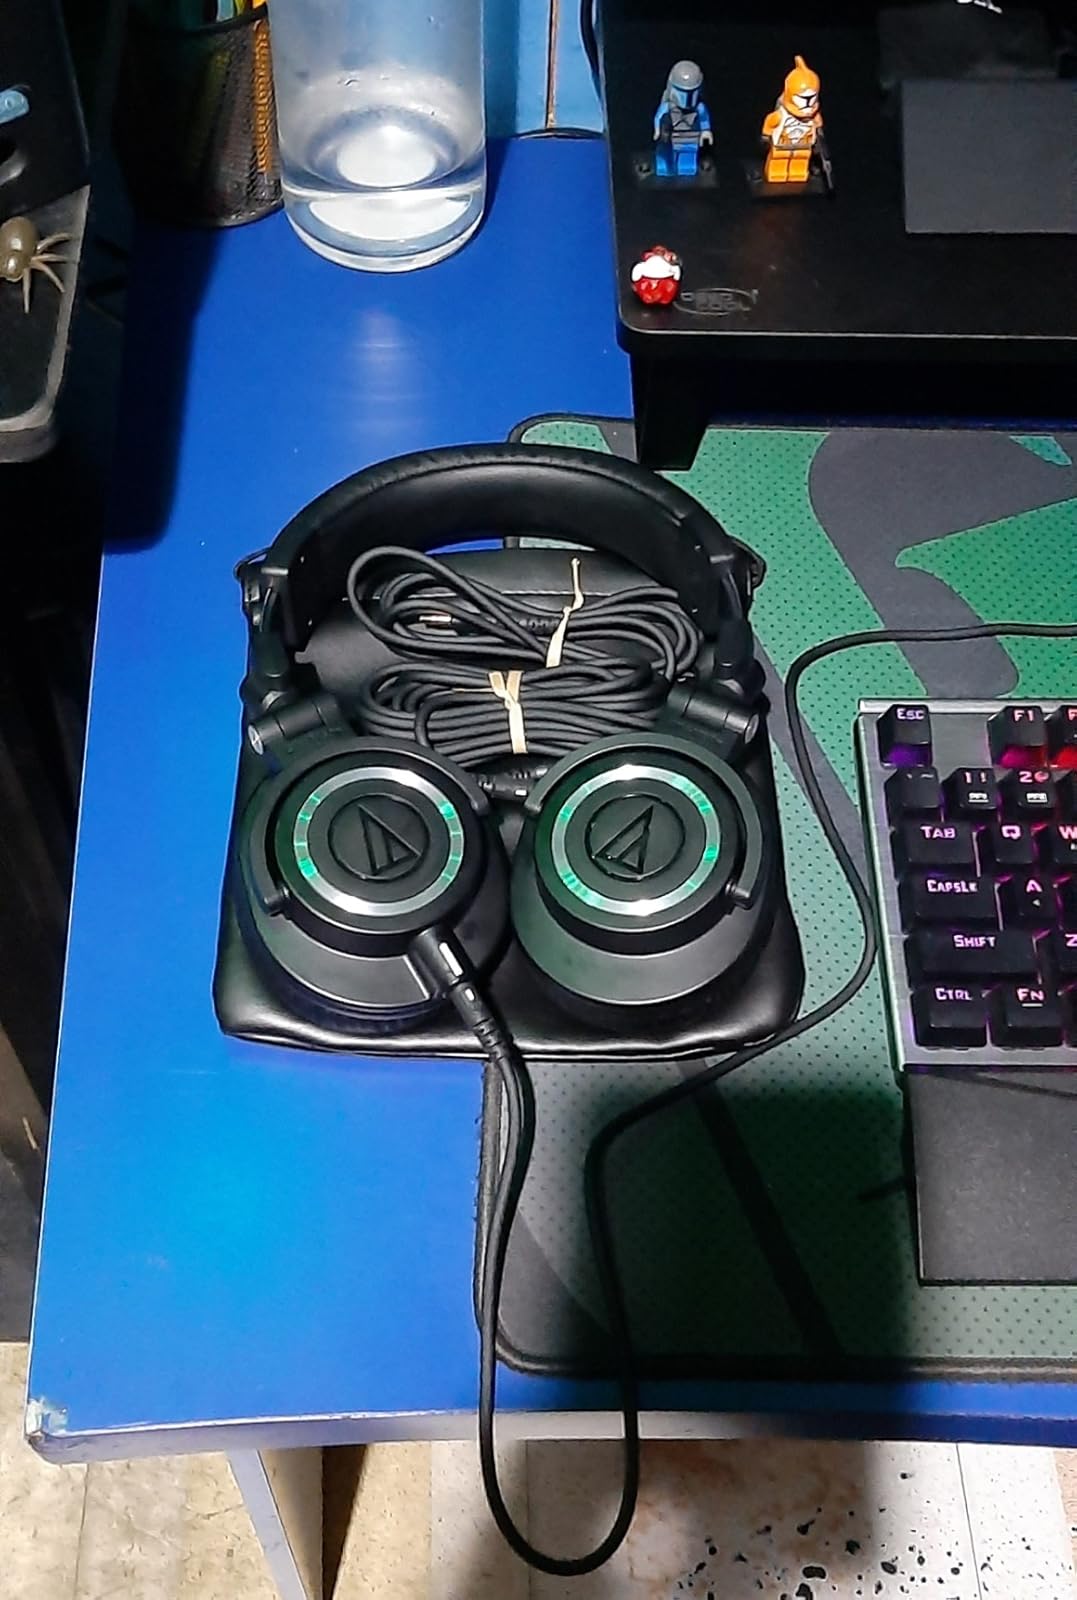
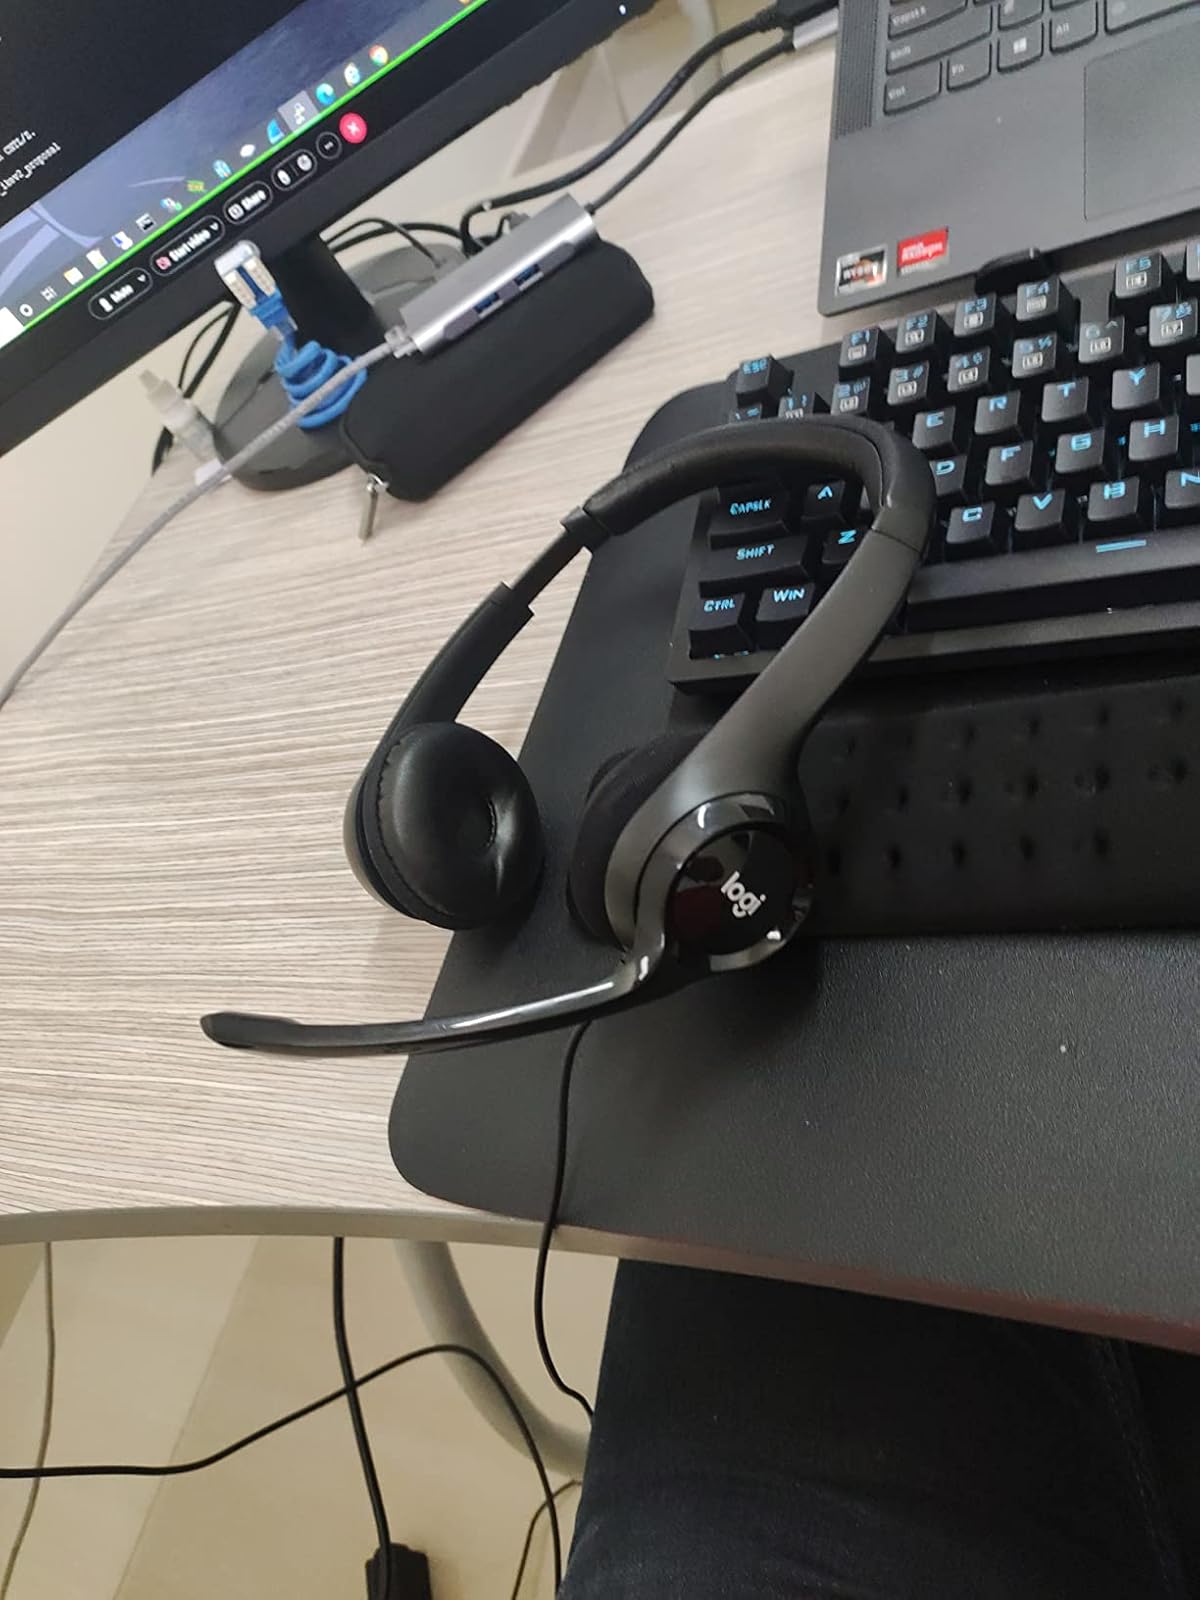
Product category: headphones
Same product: no